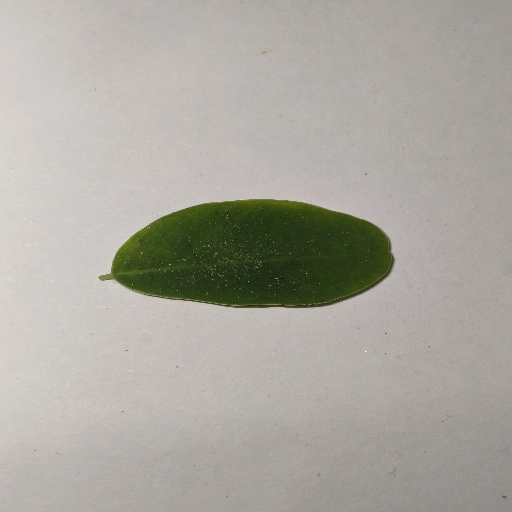
Species: Sojina
Leaf condition: Healthy Leaf